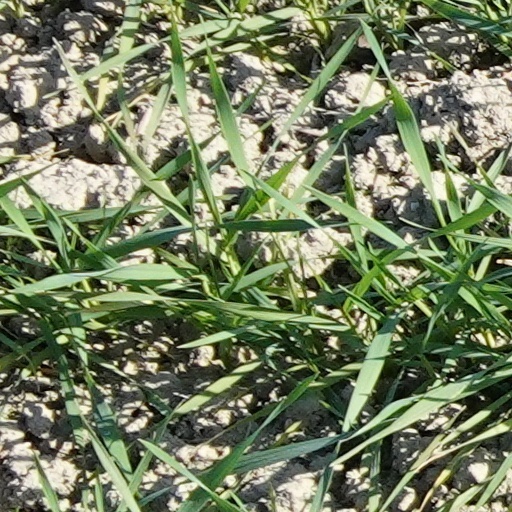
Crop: wheat